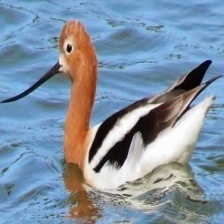
Species: AMERICAN AVOCET
Scientific name: PSITTACULA EUPATRIA